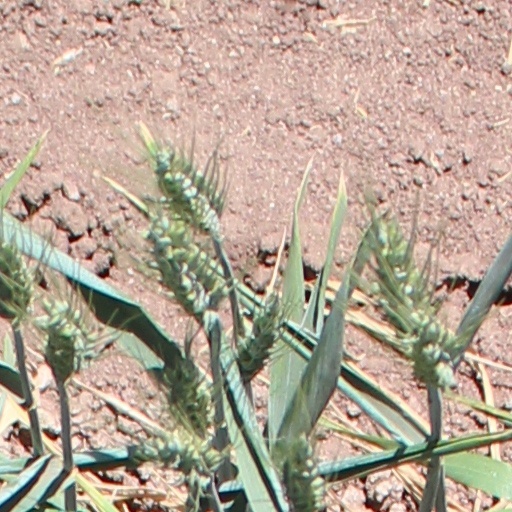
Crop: wheat